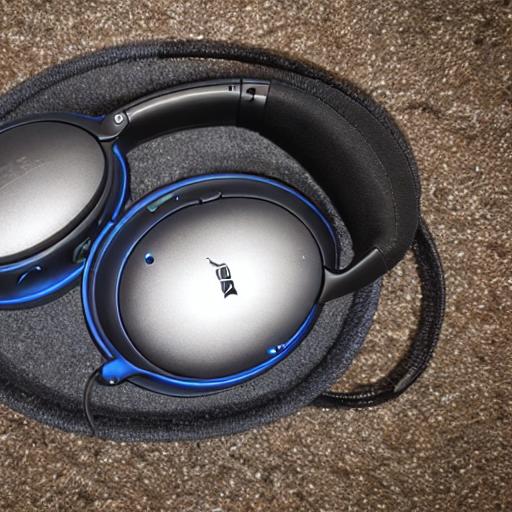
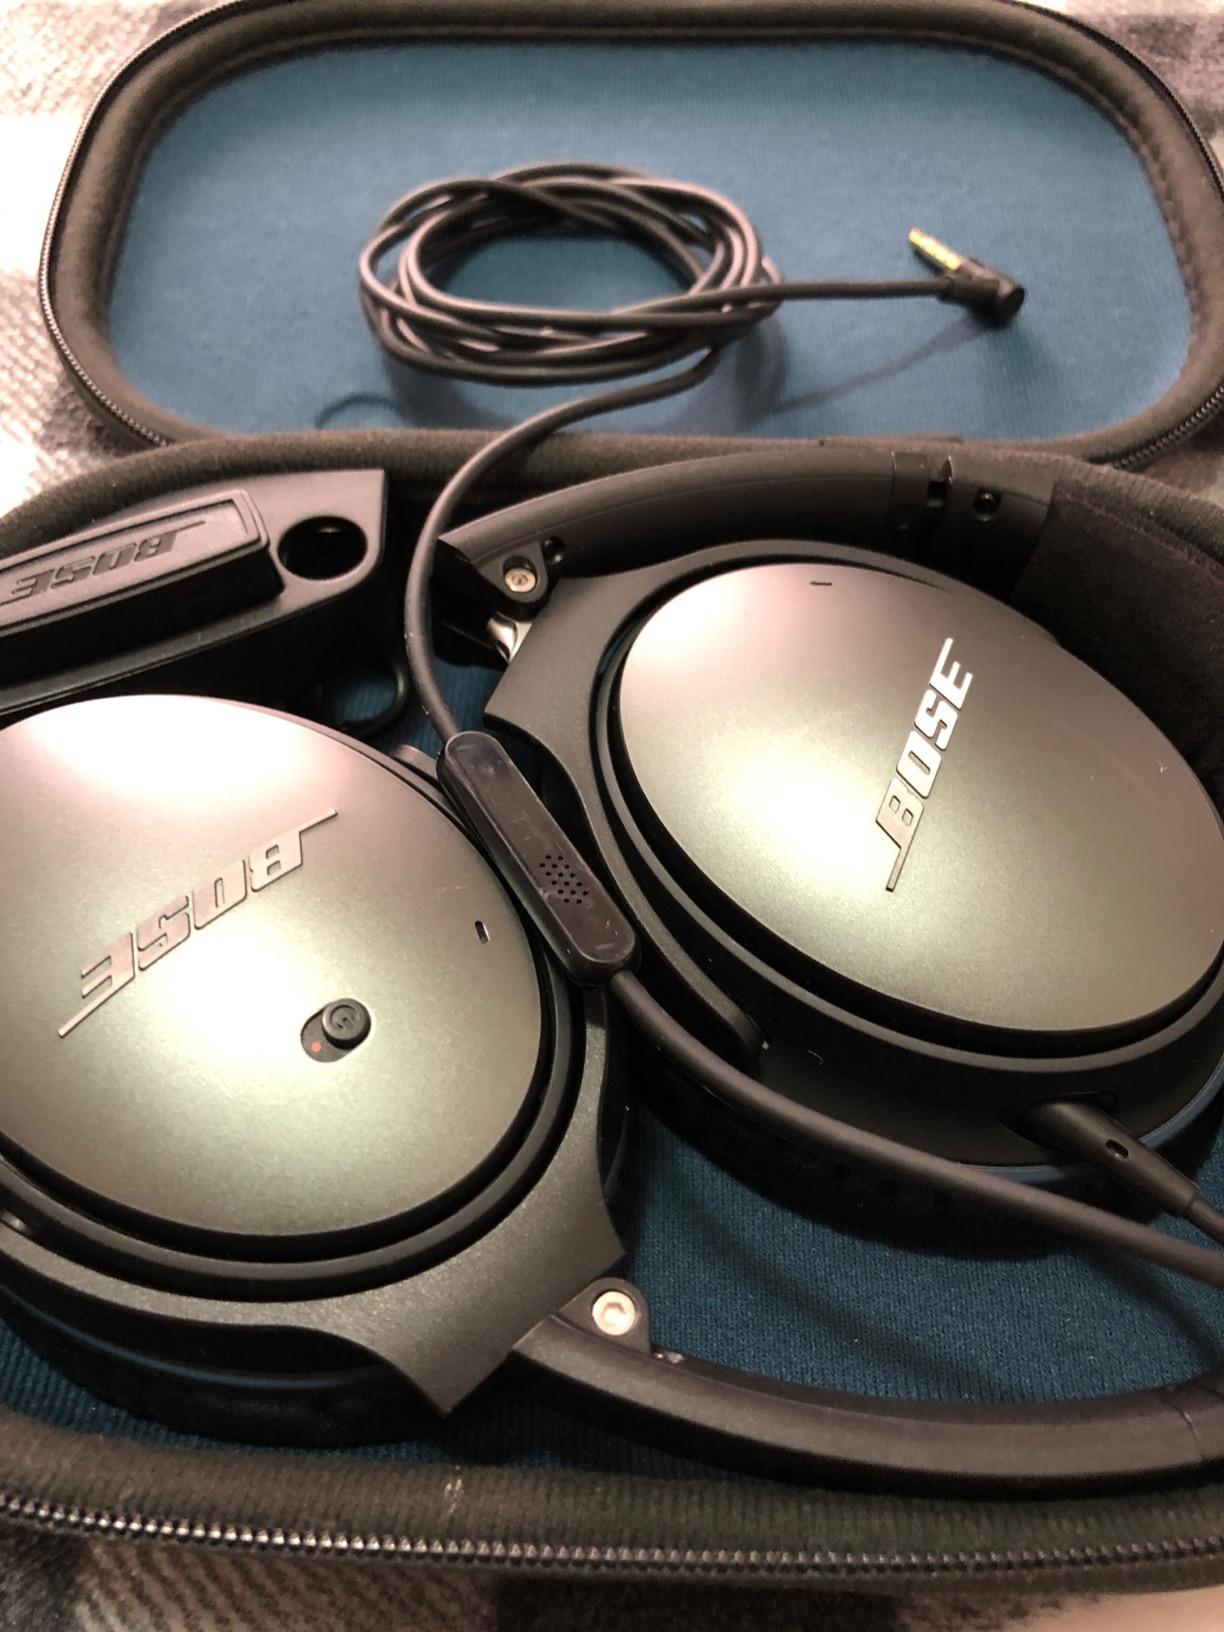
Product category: headphones
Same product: no